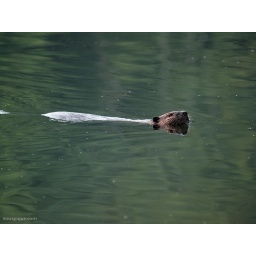
Beaver swimming in lake